San Juan, Metro Manila

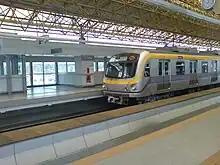
The J. Ruiz station is the only rail and rapid transit station serving San Juan.

San Juan is politically subdivided and comprises into 21 barangays organized into two city council districts: